2006 Spa 24 Hours

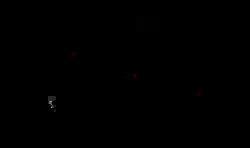
Layout of the Circuit de Spa-Francorchamps (2004-2006)

The 2006 Proximus Spa 24 Hours was the fourth race is the final race before the summer break for the 2006 FIA GT Championship season. It took place on 29 and 30 July 2006. It set a record for the furthest distance run since the event changed to the shorter 7 km track in 1979.